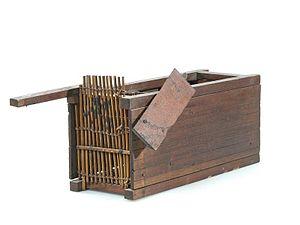
Maquette en bois d'un piège pour attraper les tigres.